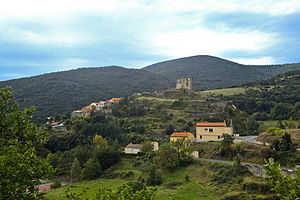
Le Vivier
Le Vivier
Le Vivier
Le Vivier er en by og kommune i departementet Pyrénées-Orientales i Sydfrankrig.